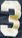
Number: 3